SpaceX Mars colonization program

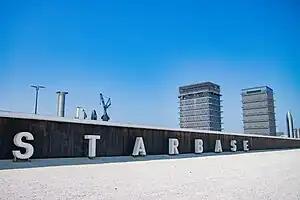
SpaceX super heavy-lift launch vehicle "Starship" assembly at its launch facility called "Starbase" on the Boca Chica (Texas) peninsula in the Rio Grande delta at the Gulf of Mexico

The company's current plan was first formally proposed at the 2016 International Astronautical Congress alongside a fully-reusable launch vehicle, the Interplanetary Transport System. Since then, the launch vehicle has been renamed "Starship" and continues in development.